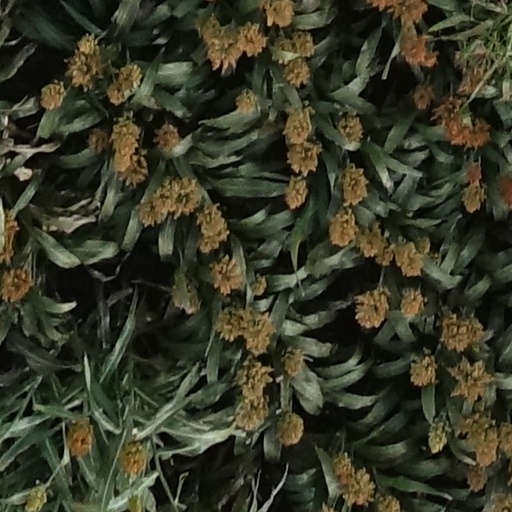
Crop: sorghum